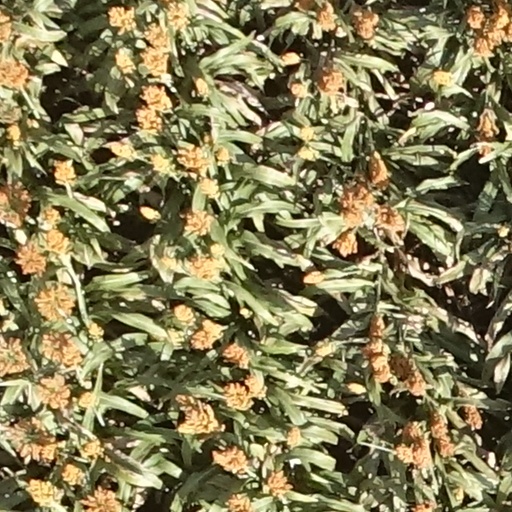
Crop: sorghum